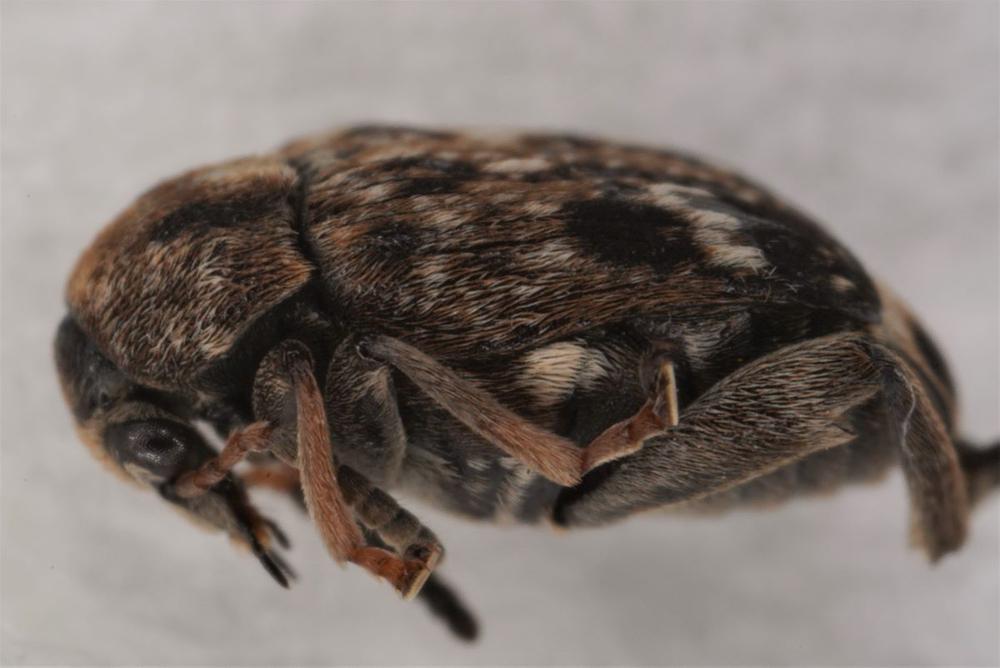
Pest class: pea_weevil